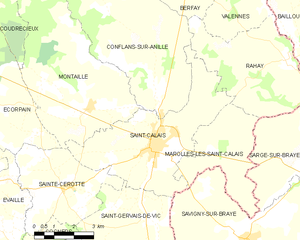
Carte des communes françaises